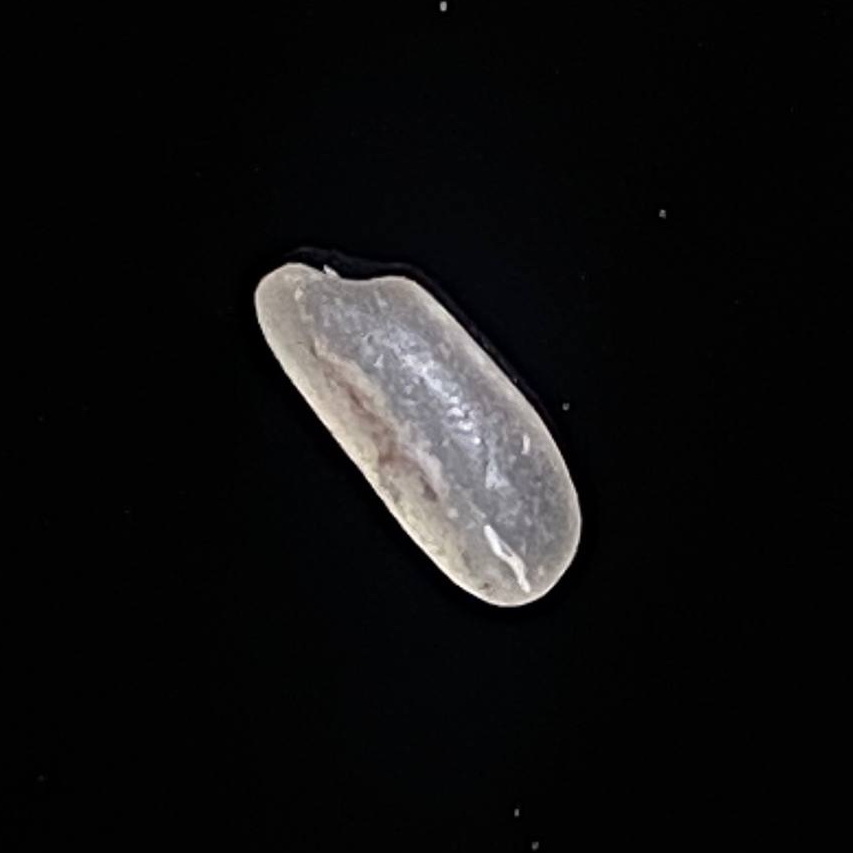
Rice variety: Paijam